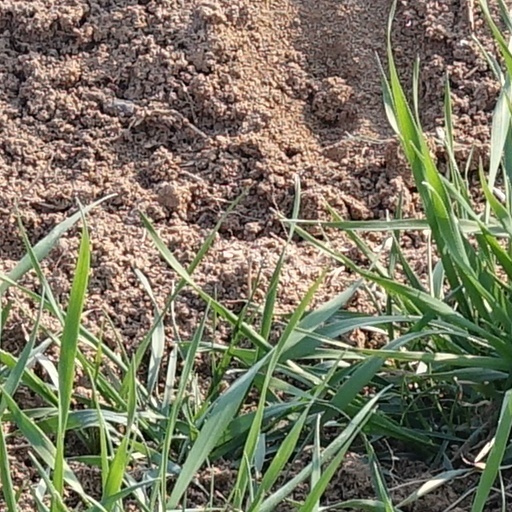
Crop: wheat